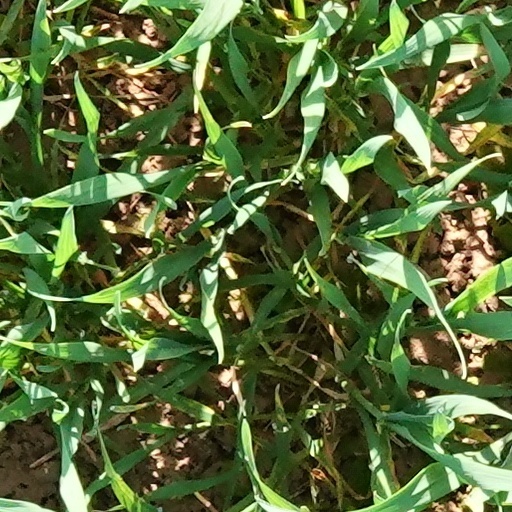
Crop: wheat